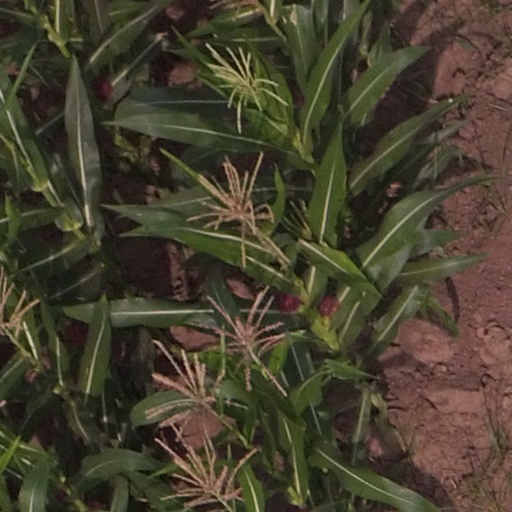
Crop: maize; corn